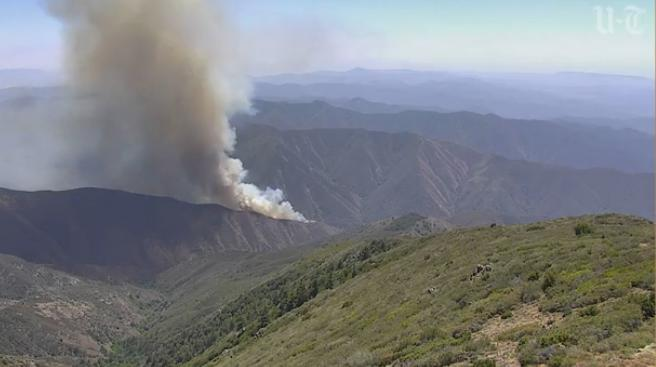
Fire: no
Smoke: yes